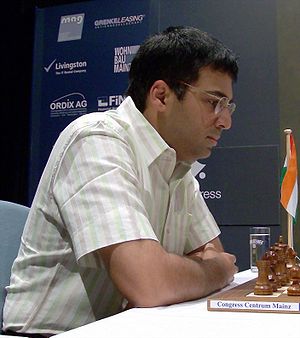
VM i skak 2010
Viswanathan Anand
VM i skak 2010, som blev organiseret af verdensskakforbundet FIDE, var en match mellem den regerende verdensmester, inderen Viswanathan Anand, og udfordreren, bulgareren Veselin Topalov. Matchen fandt sted i perioden 24. april – 13. maj 2010 i Sofia i Bulgarien, og der var en samlet præmiesum på 2 millioner euro. Der blev spillet tolv partier, og Anand genvandt VM-titlen med 6½ – 5½ efter at have vundet det tolvte parti med sorte brikker.